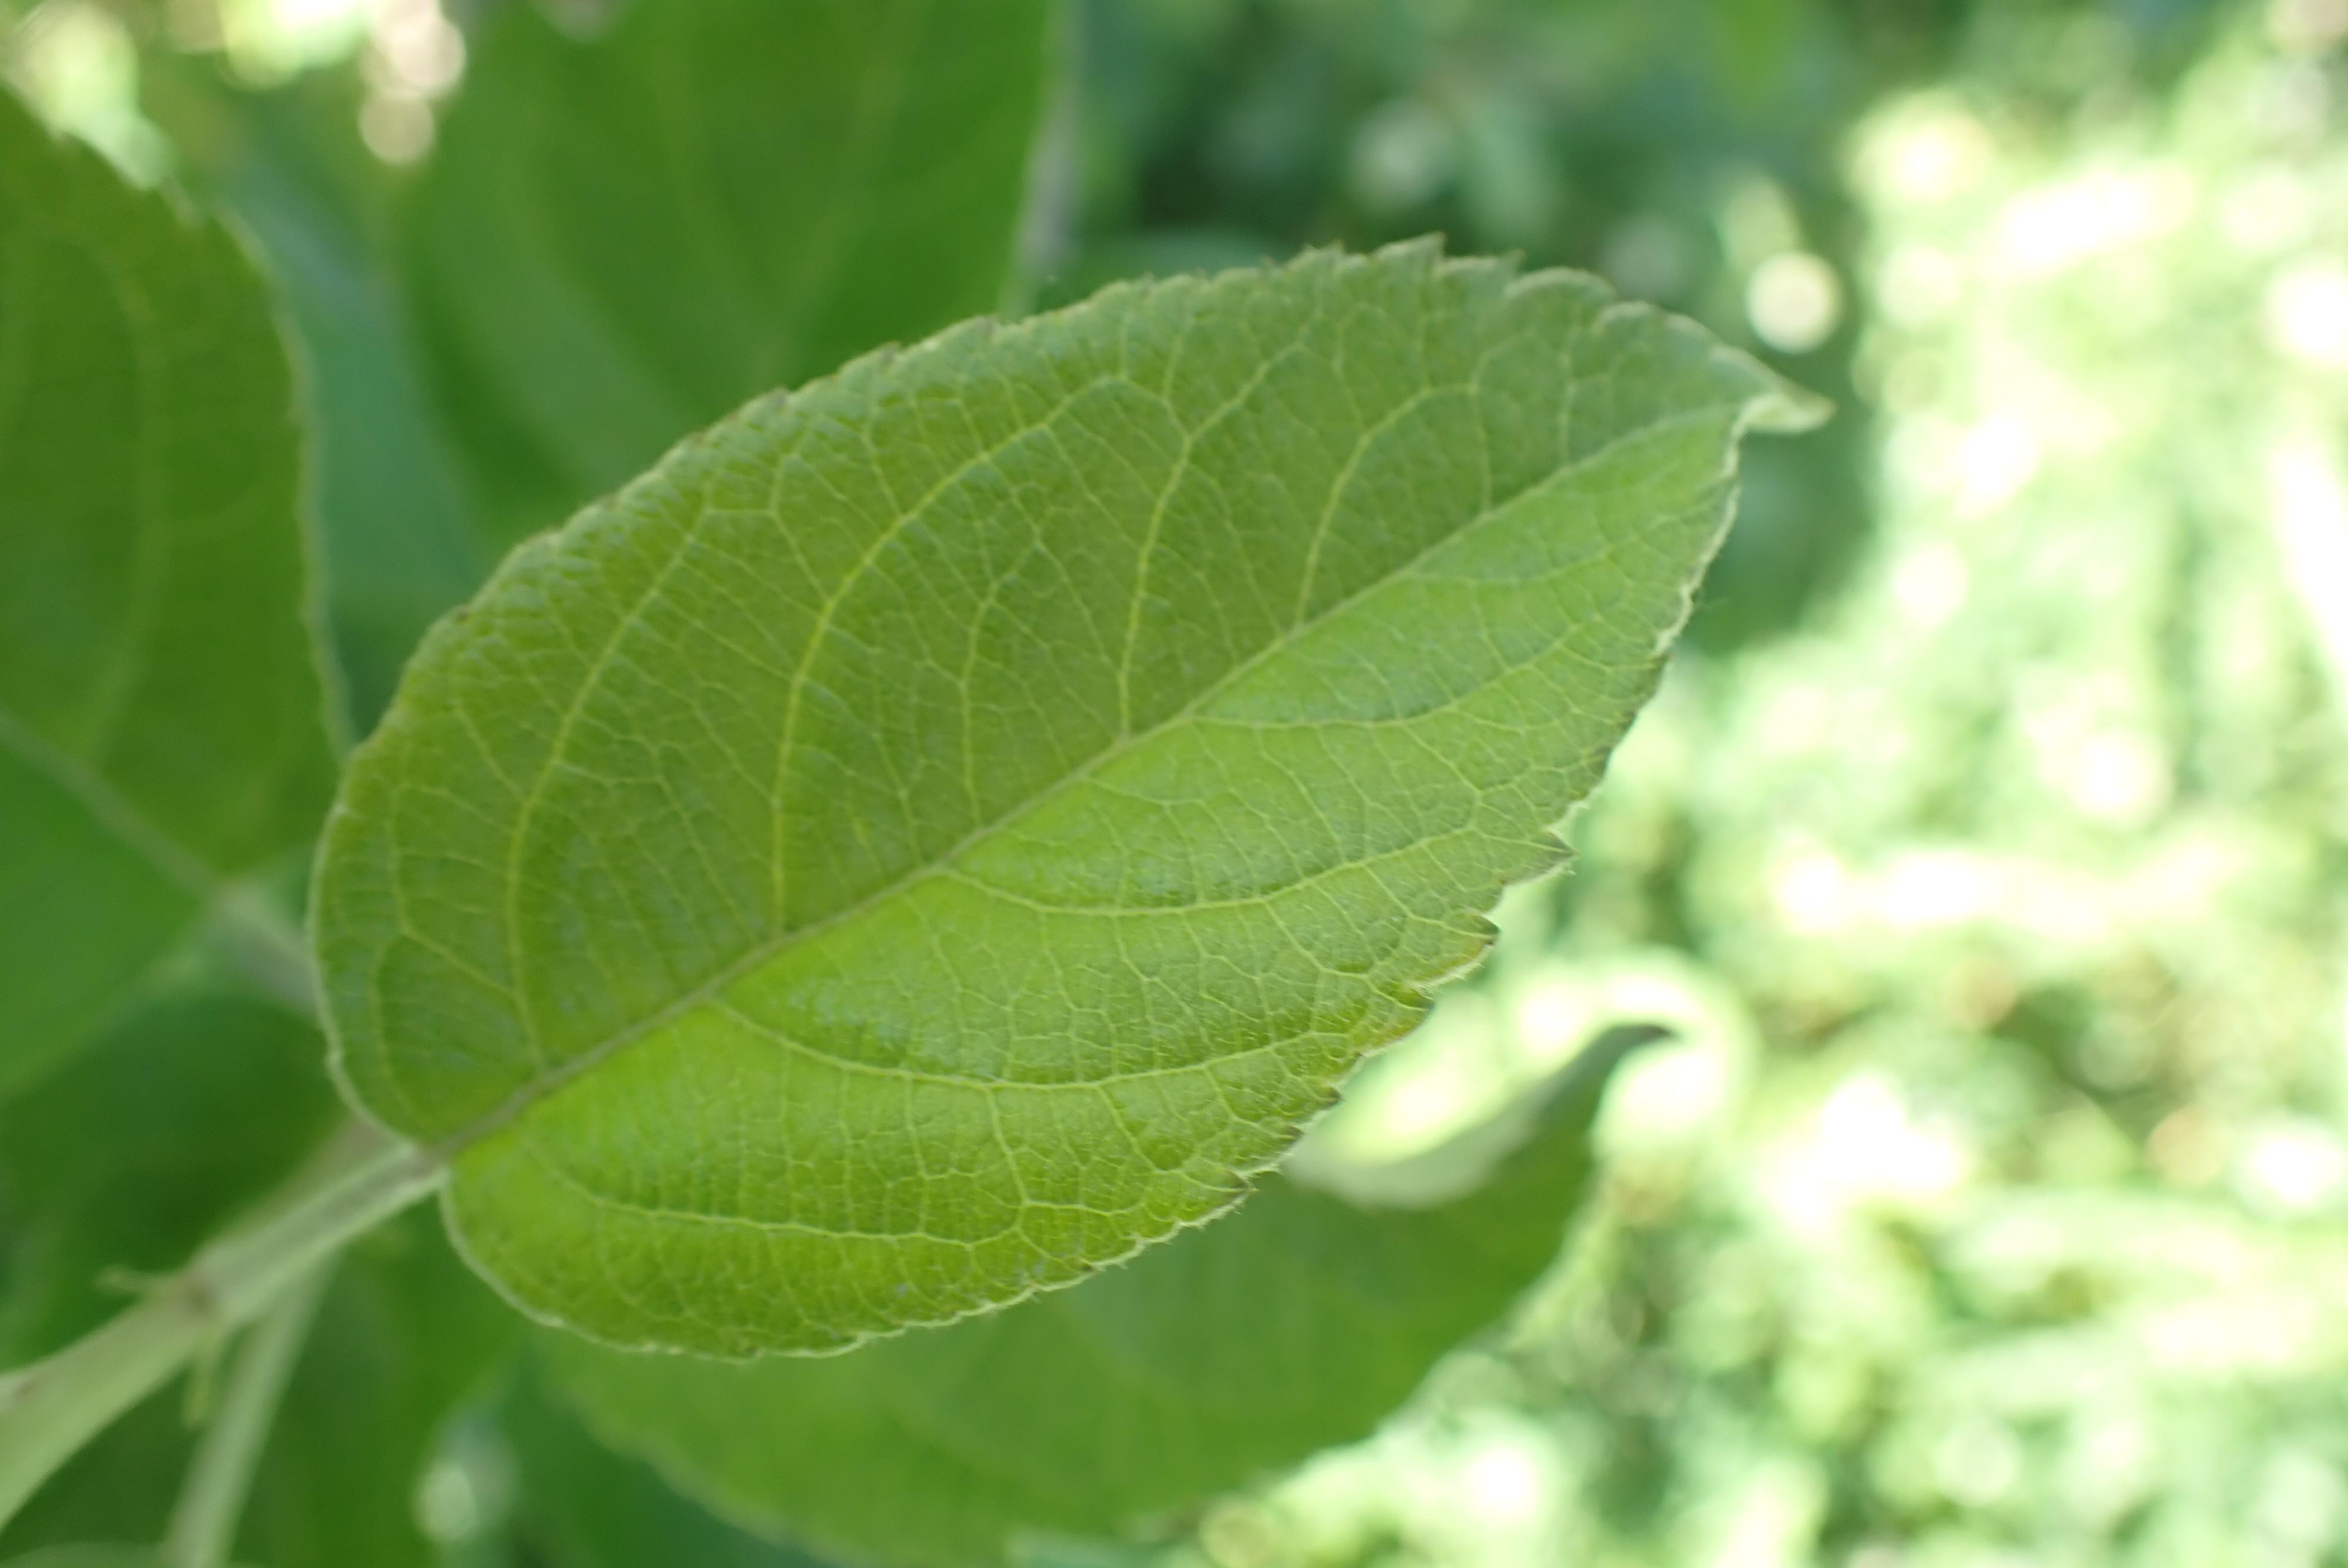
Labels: healthy